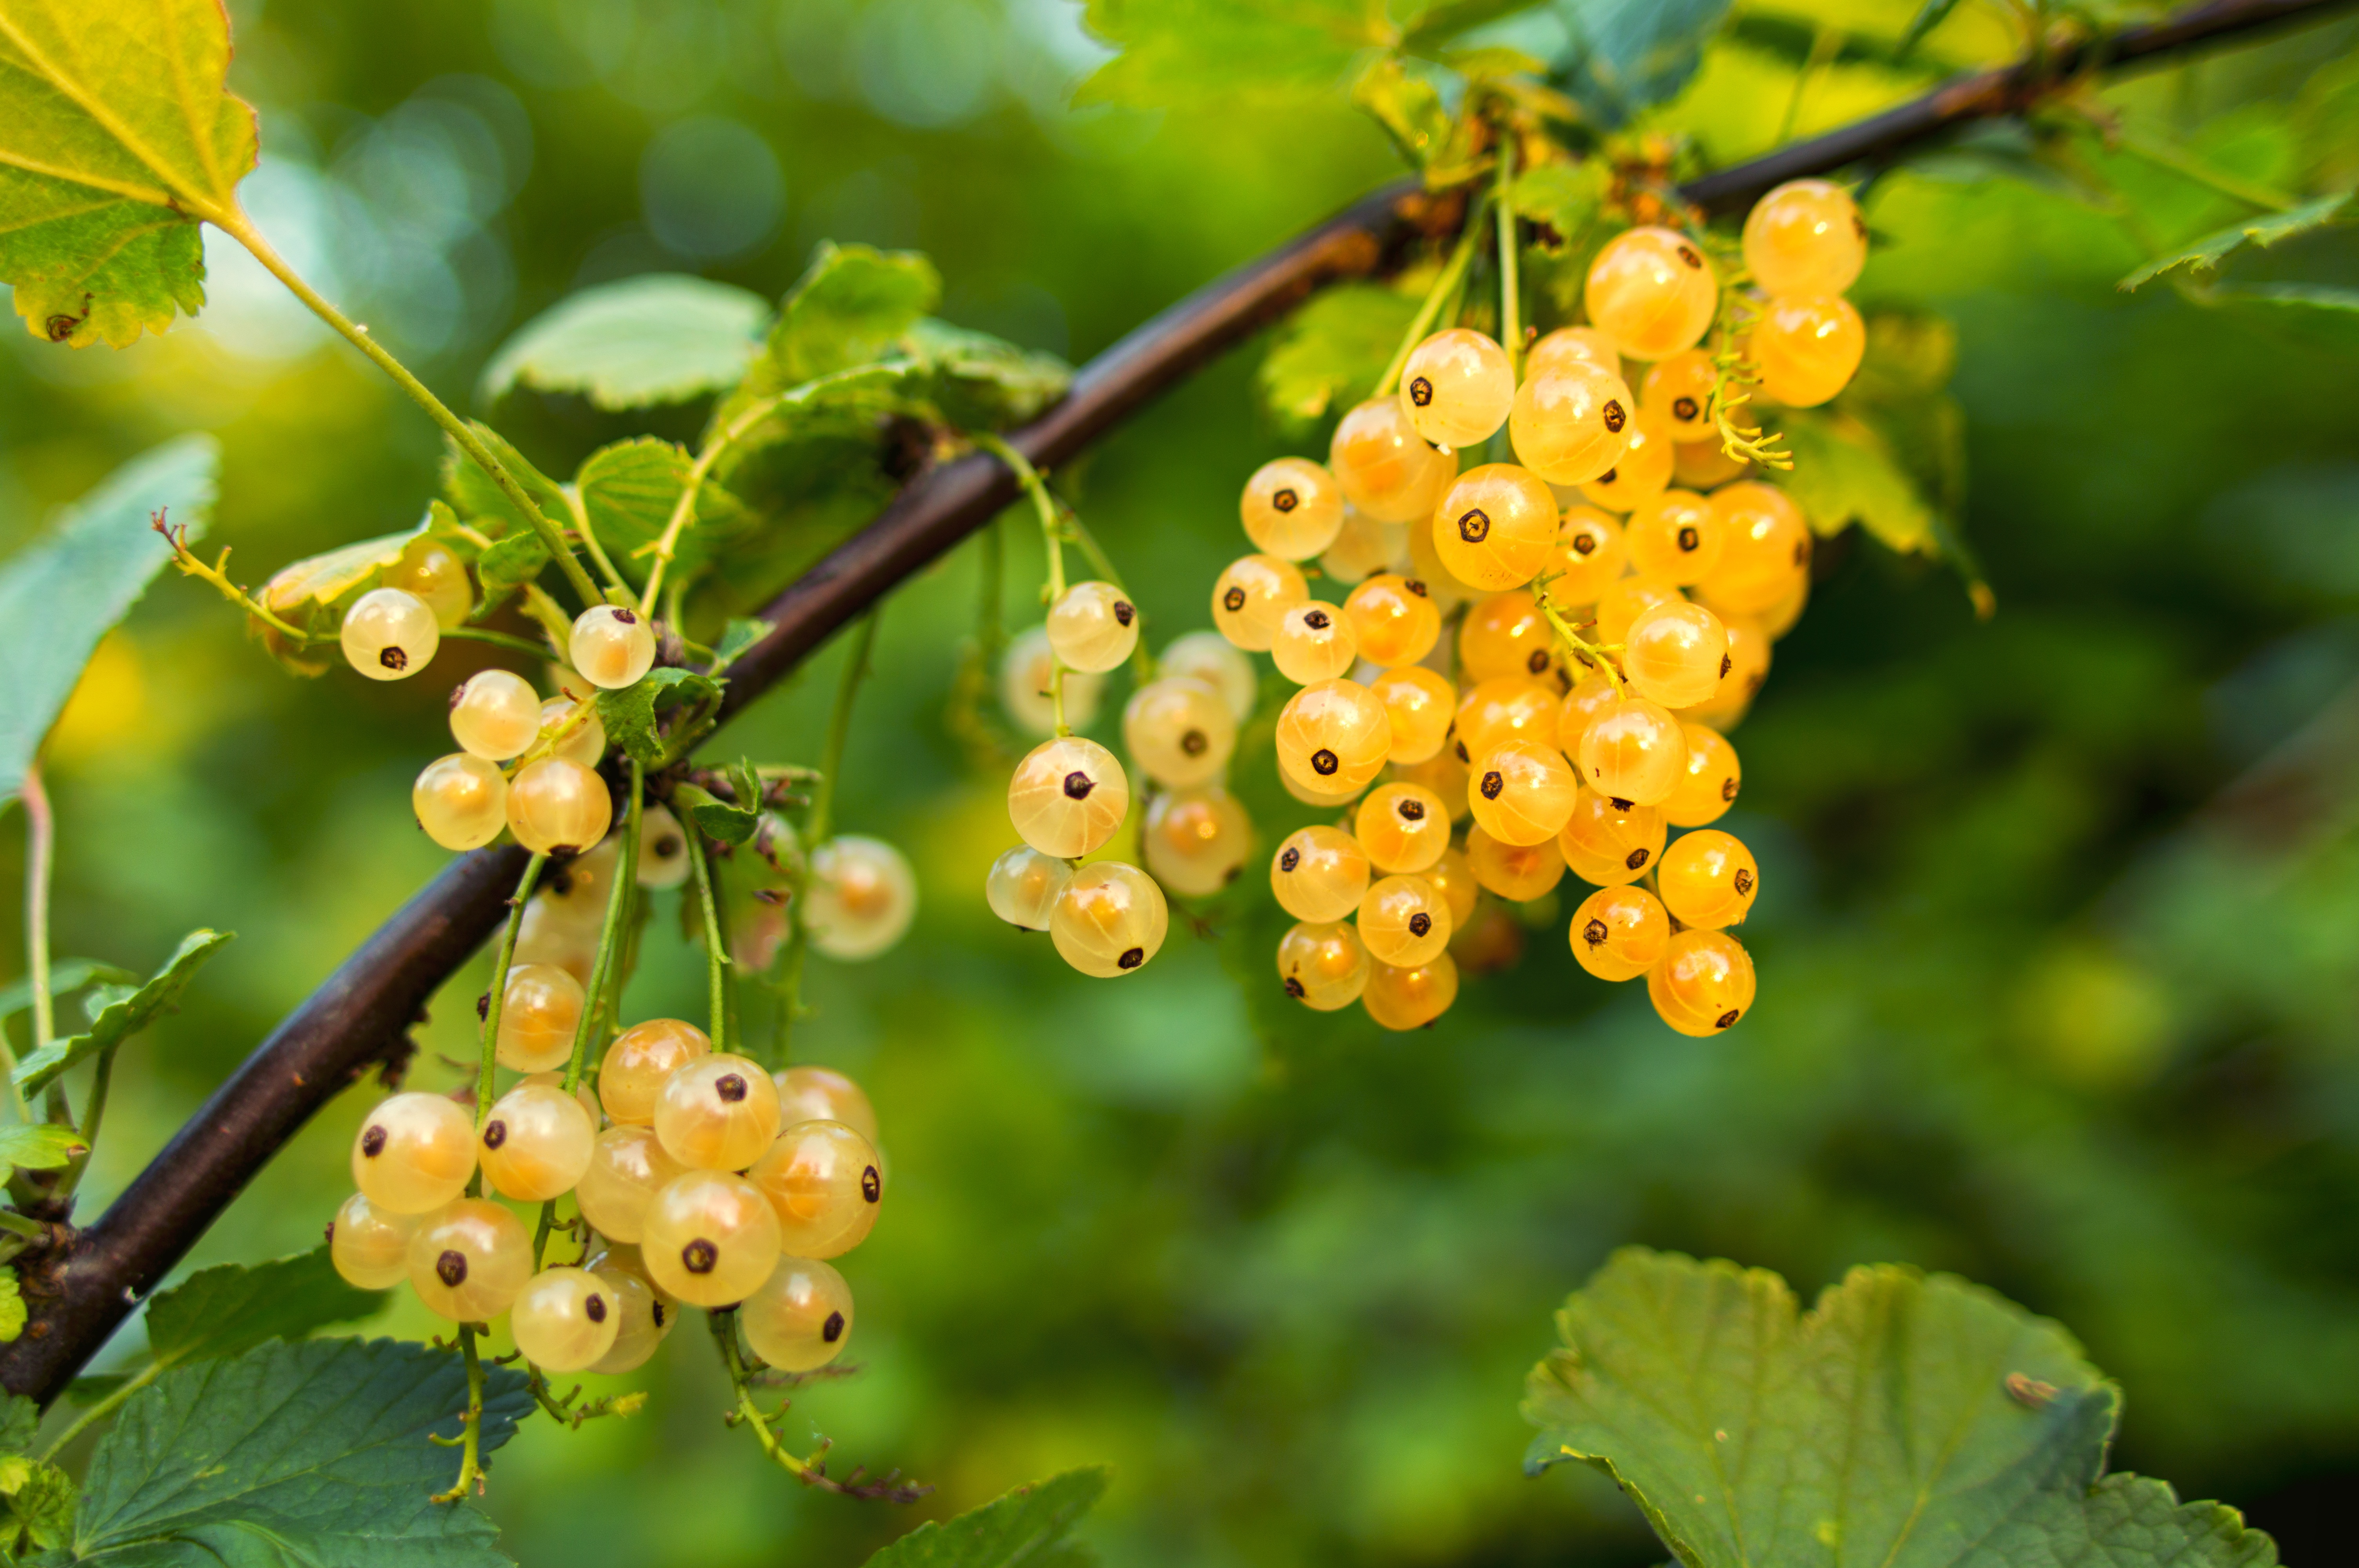
tree, branch, blossom, plant, white, fruit, berry, sweet, flower, food, produce, autumn, fresh, botany, flora, shrub, macro photography, flowering plant, currant, woody plant, land plant